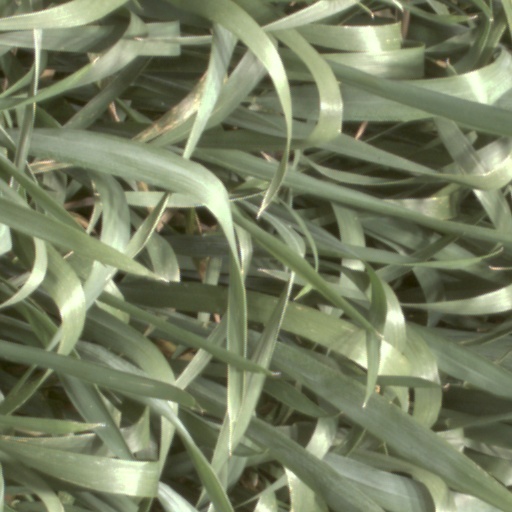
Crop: wheat